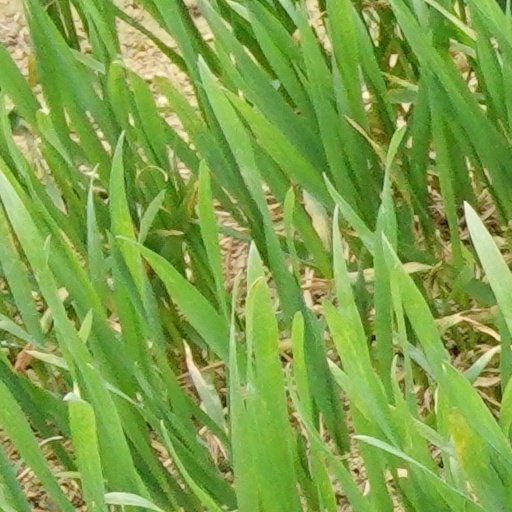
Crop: wheat